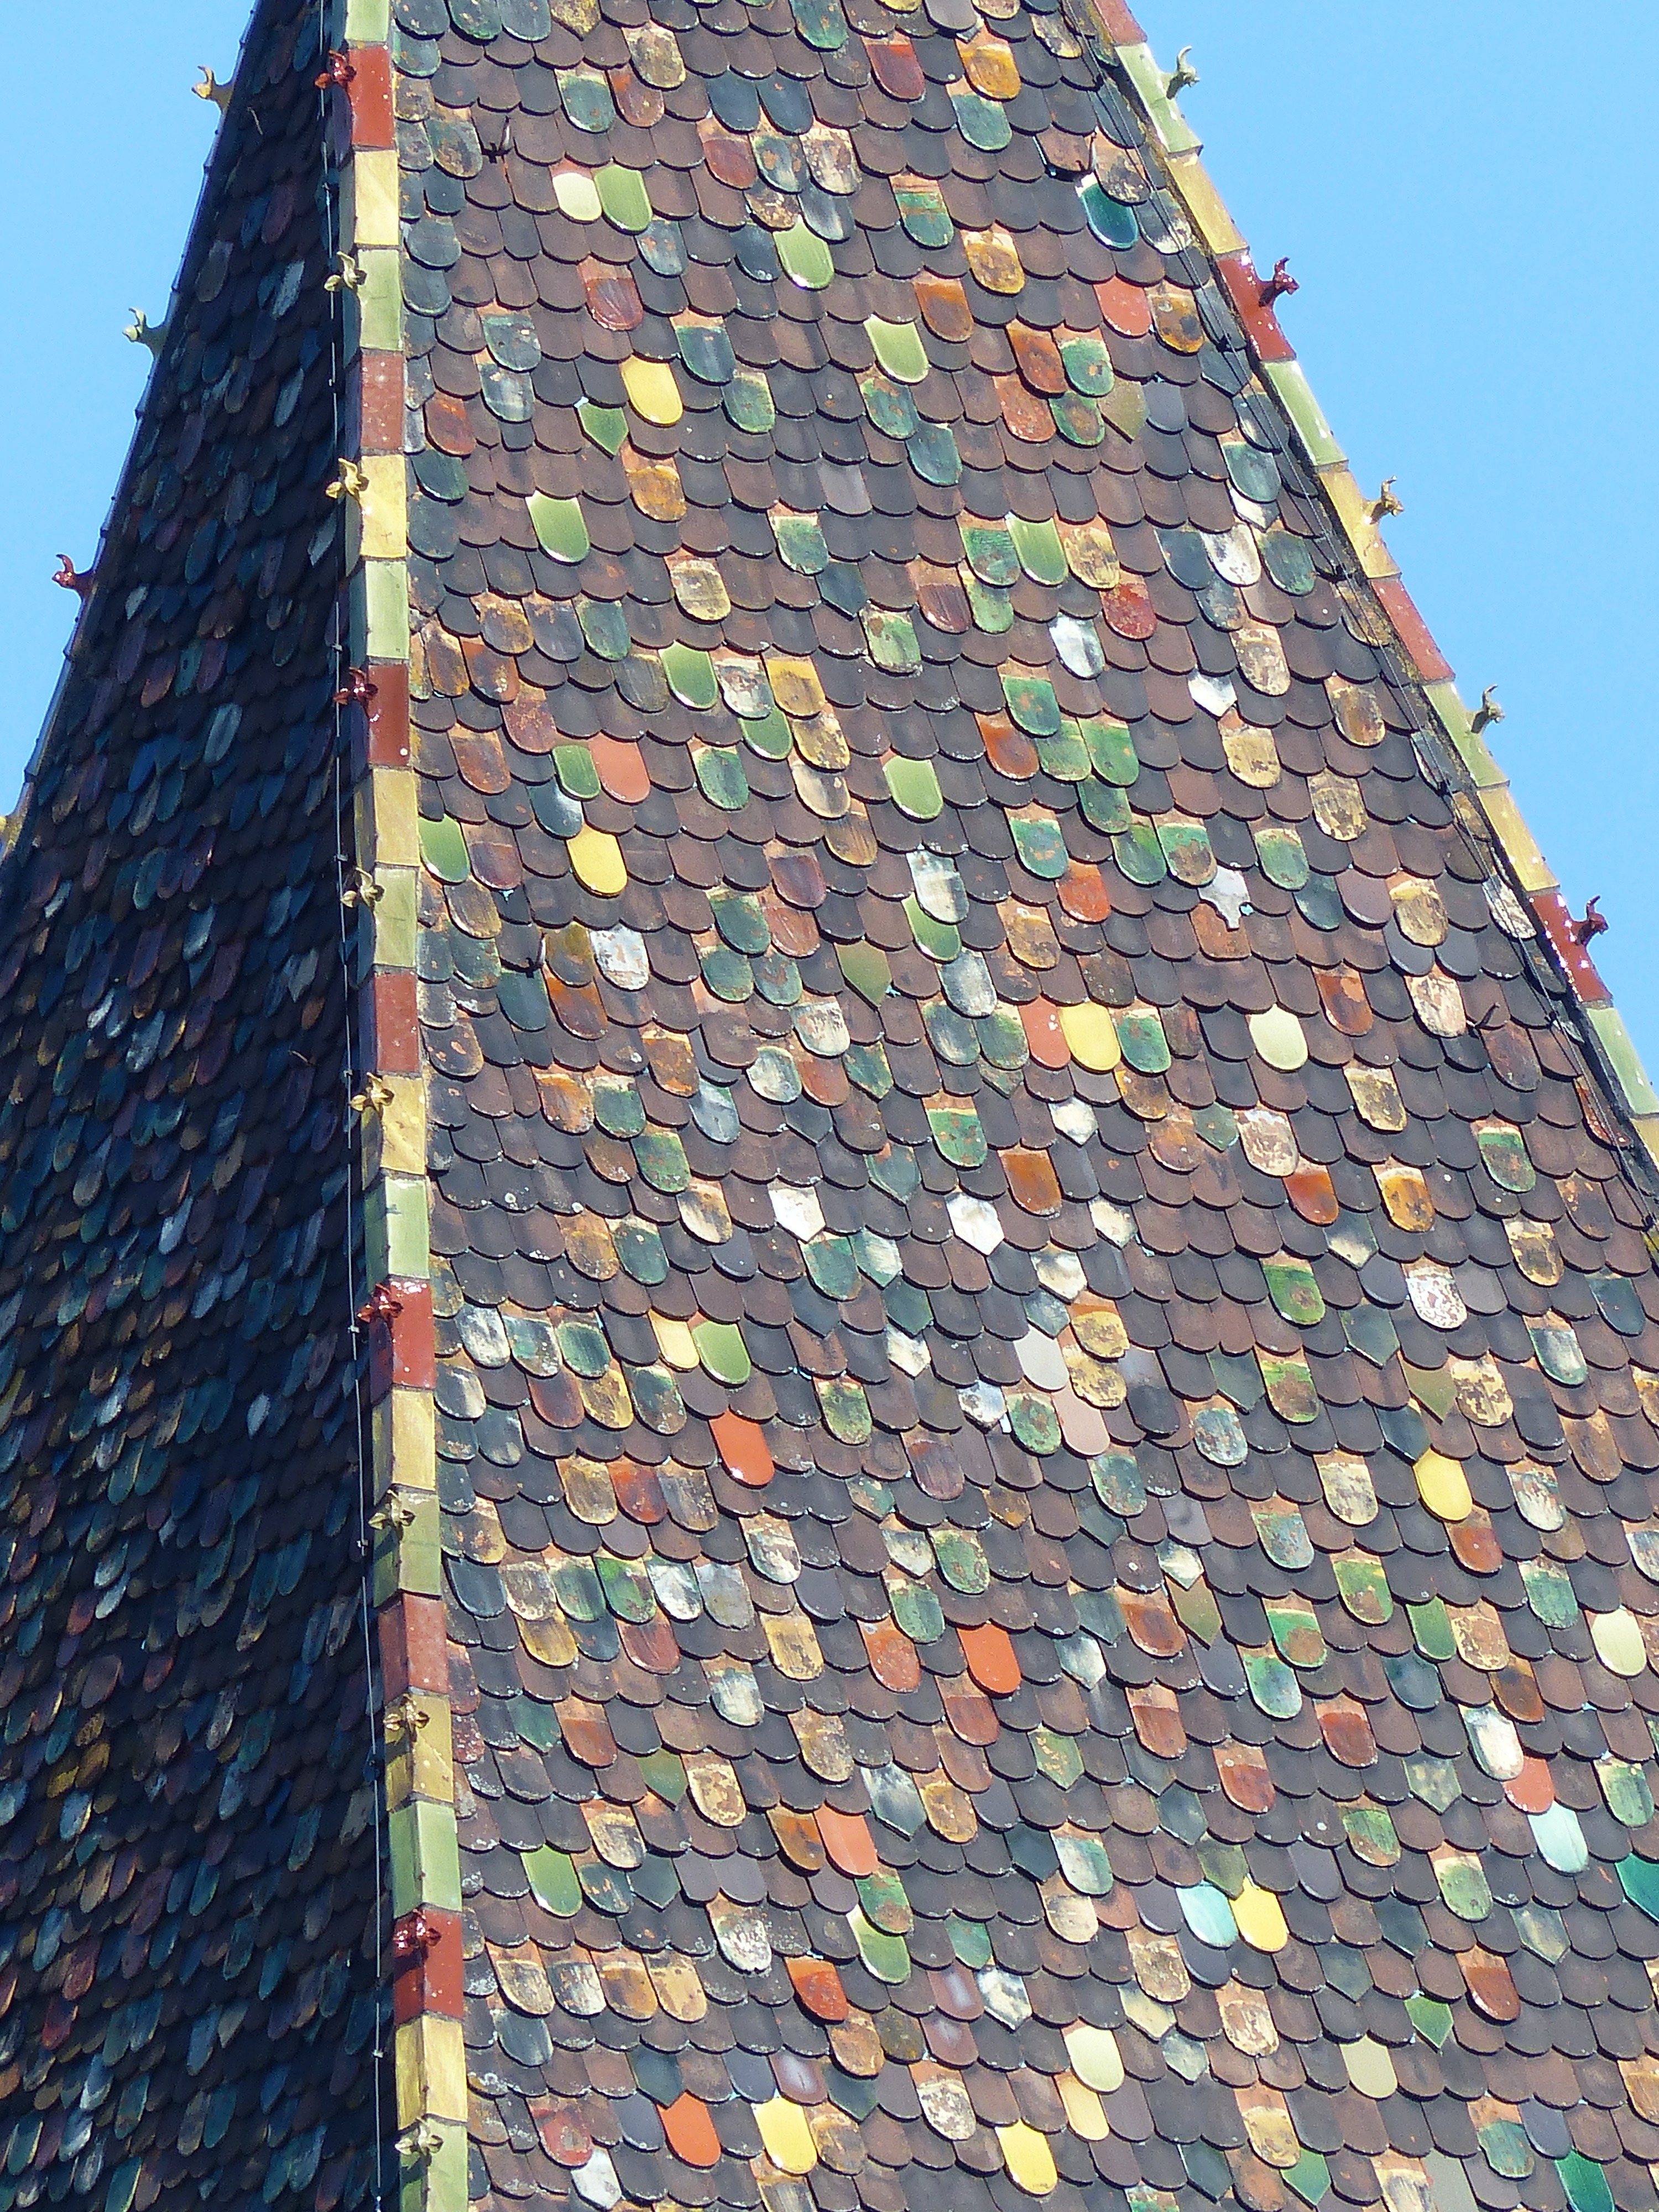
light, roof, building, color, colorful, brick, art, spire, hipped roof